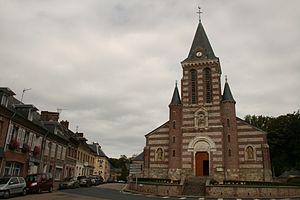
Sassetot-le-Mauconduit est une commune française située dans le département de la Seine-Maritime en région Normandie.